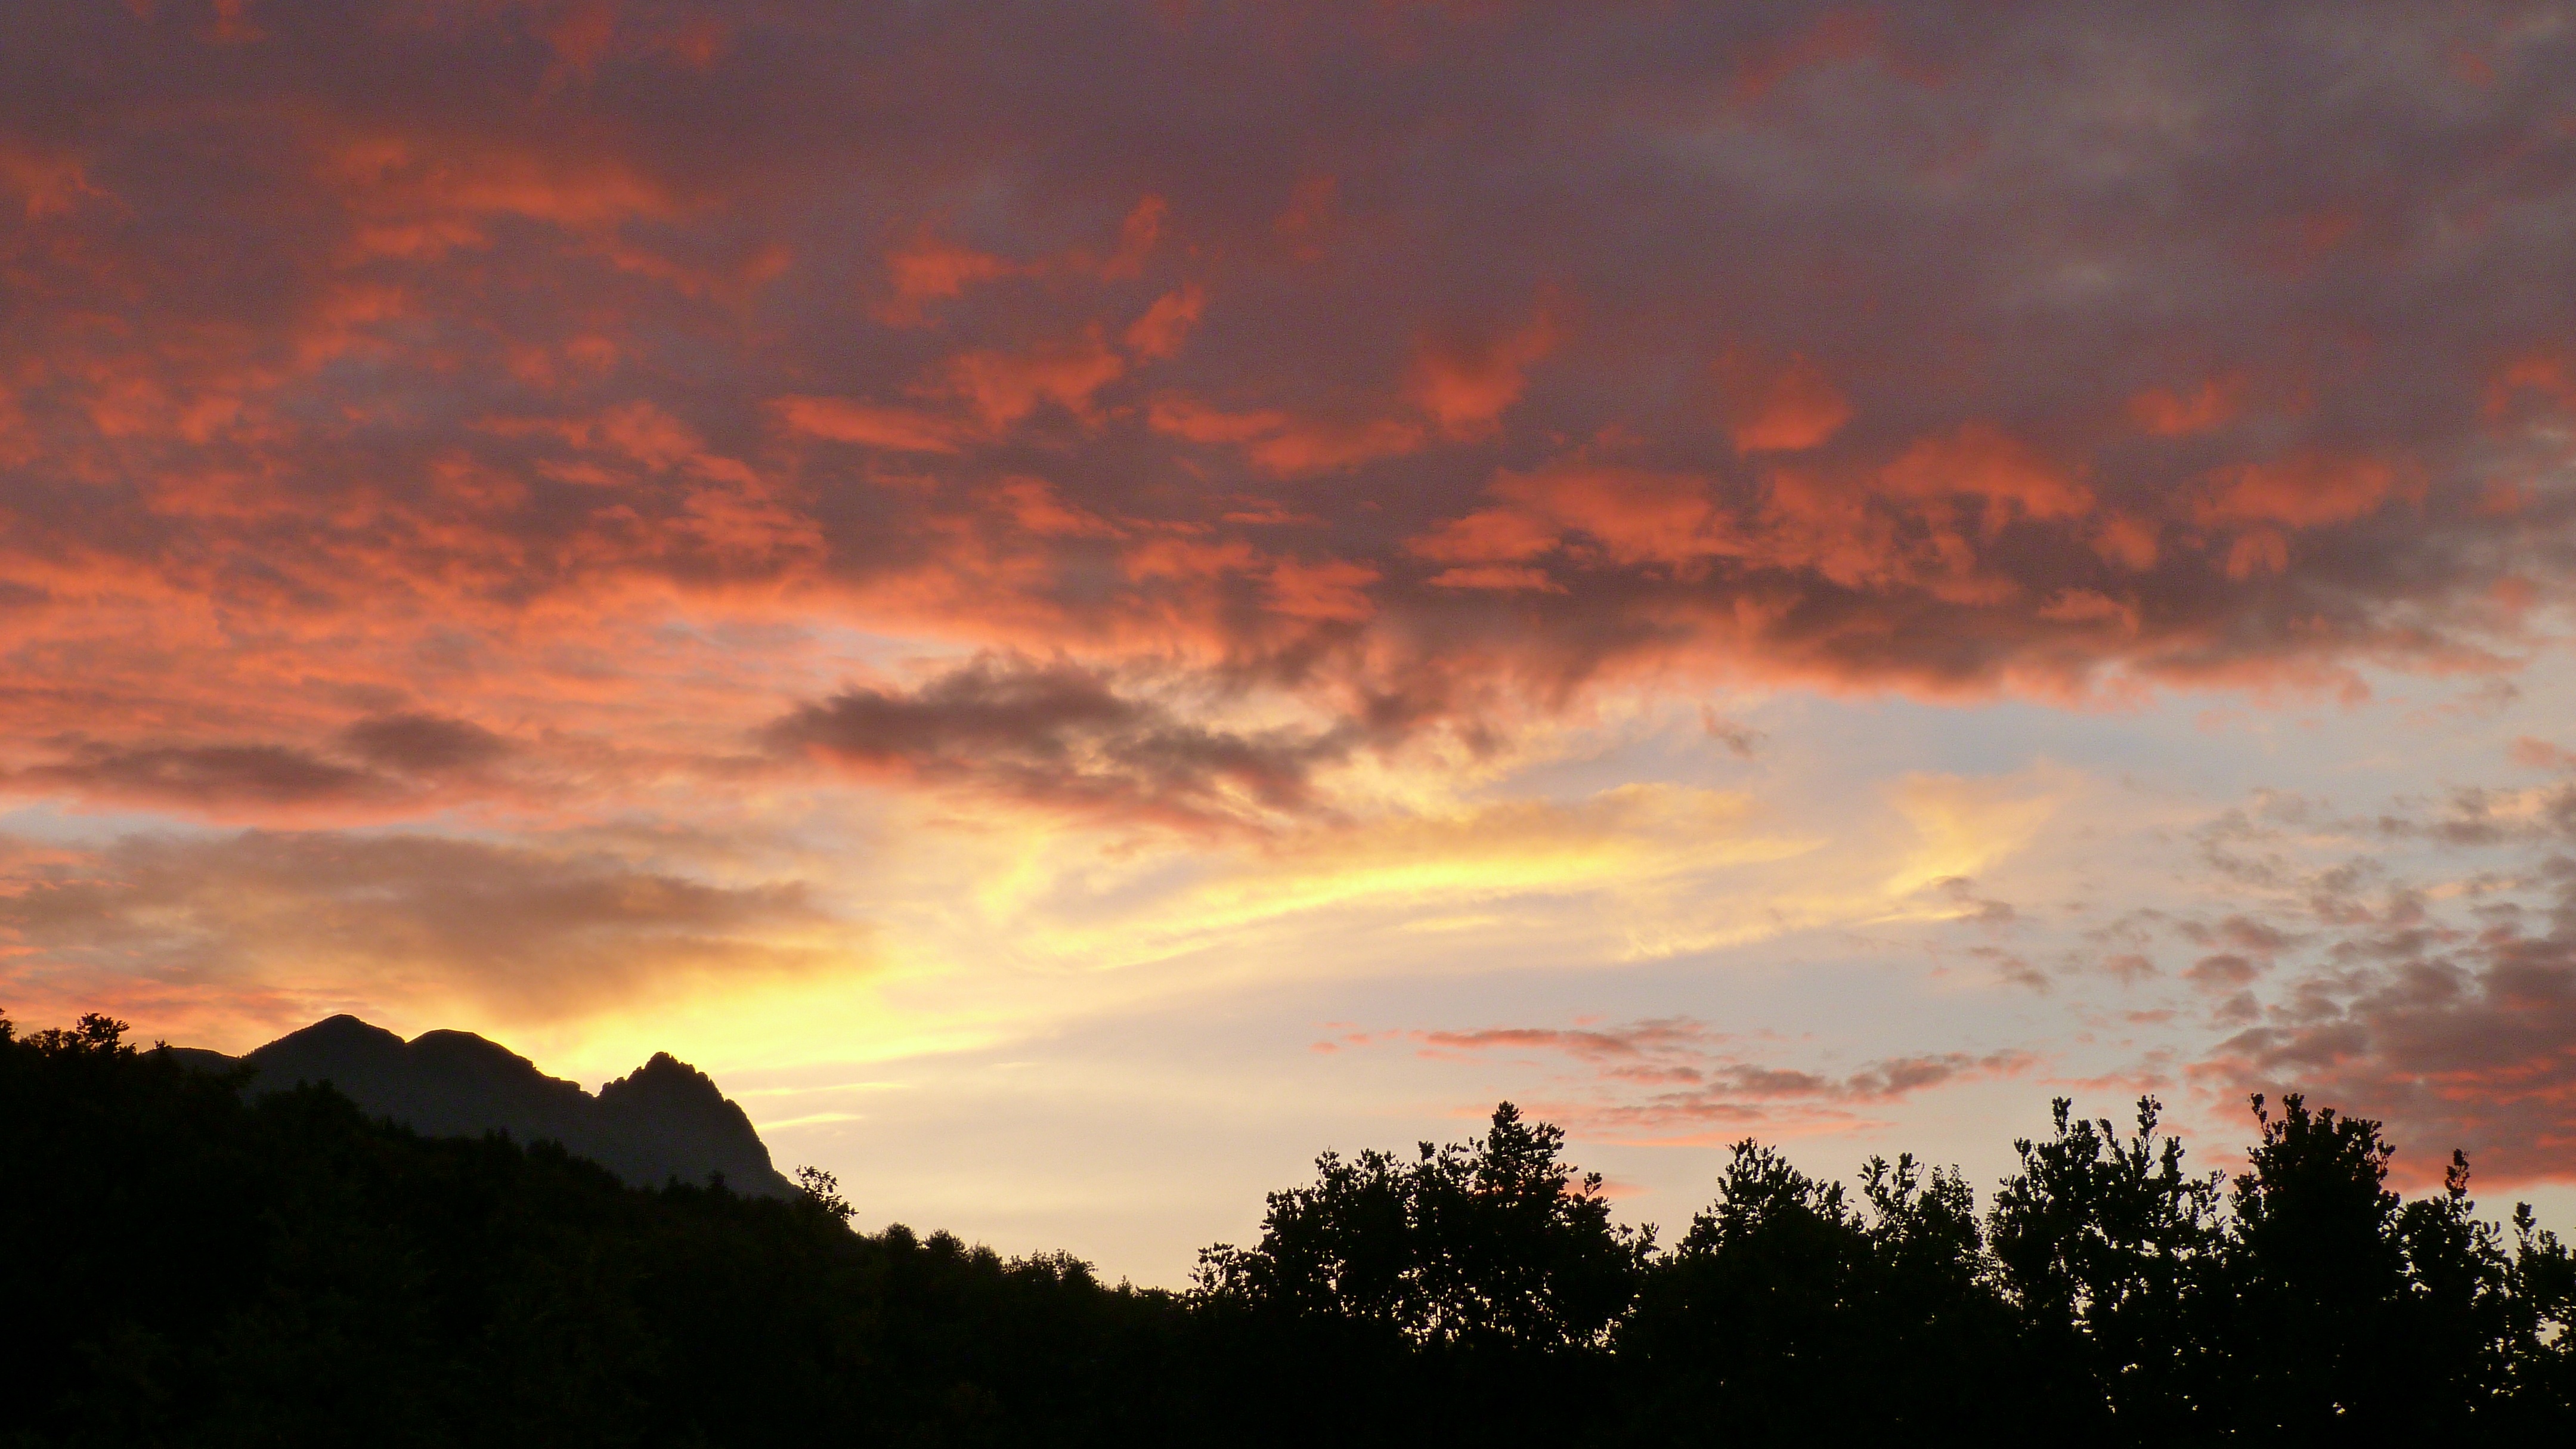
nature, horizon, cloud, sky, sunrise, sunset, sunlight, morning, dawn, atmosphere, dusk, evening, cumulus, contrast, clouds, colors, mountains, landscapes, afterglow, against day, meteorological phenomenon, red sky at morning